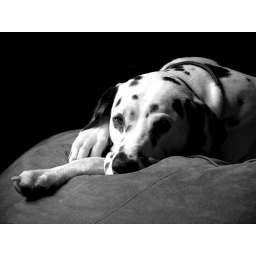
Nero in black and white